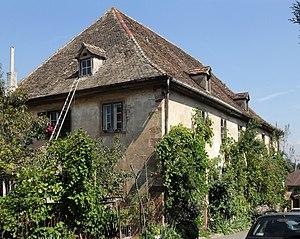
L'ancienne synagogue à Hégenheim
Hégenheim est une commune française de la banlieue de Bâle, située dans le département du Haut-Rhin, en région Grand Est, mais aussi dans l'aire urbaine de Bâle - Saint-Louis et l'Eurodistrict trinational de Bâle.
L'inventaire du patrimoine juif d'Alsace est classé par département et par lettre alphabétique de communes.